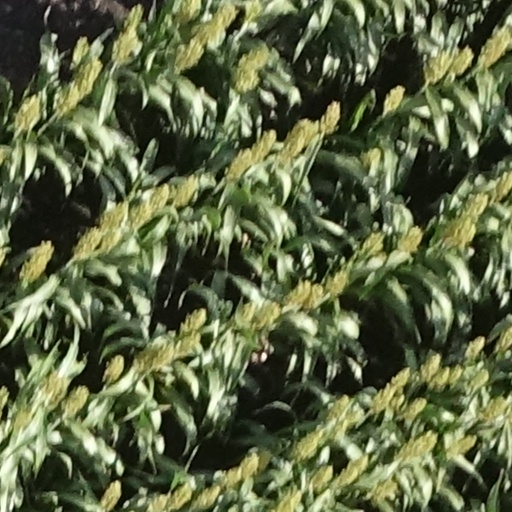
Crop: sorghum